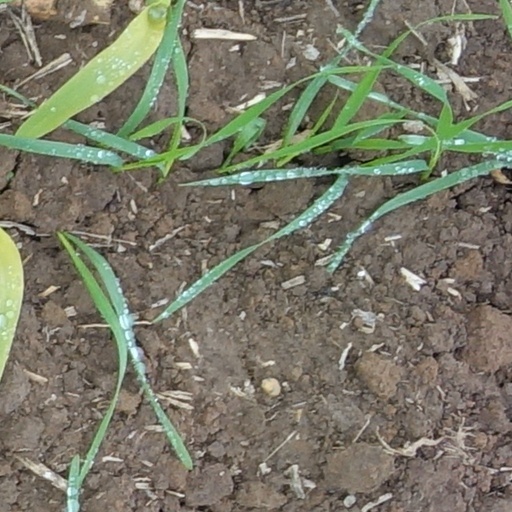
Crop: wheat